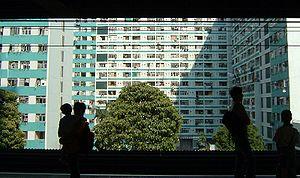
Kowloon est une partie de Hong Kong située sur le continent, au nord de l'île de Hong Kong, et au sud de la partie continentale des Nouveaux Territoires. Elle comprend la péninsule de Kowloon, qui avait été cédée au Royaume-Uni à la suite de la guerre de l'opium en 1860 à la convention de Pékin, un des traités inégaux des empires européens et américains sur les pays d'Asie, et New Kowloon, passée sous contrôle britannique en même temps que les Nouveaux Territoires, en 1898, lors de la signature de seconde convention de Pékin. Ces deux territoires ne forment plus aujourd'hui qu'une seule entité urbaine. Avec 2 194 800 habitants pour moins de 50 km², la densité de population y est particulièrement élevée, dépassant les 40 000 résidents par kilomètre carré.